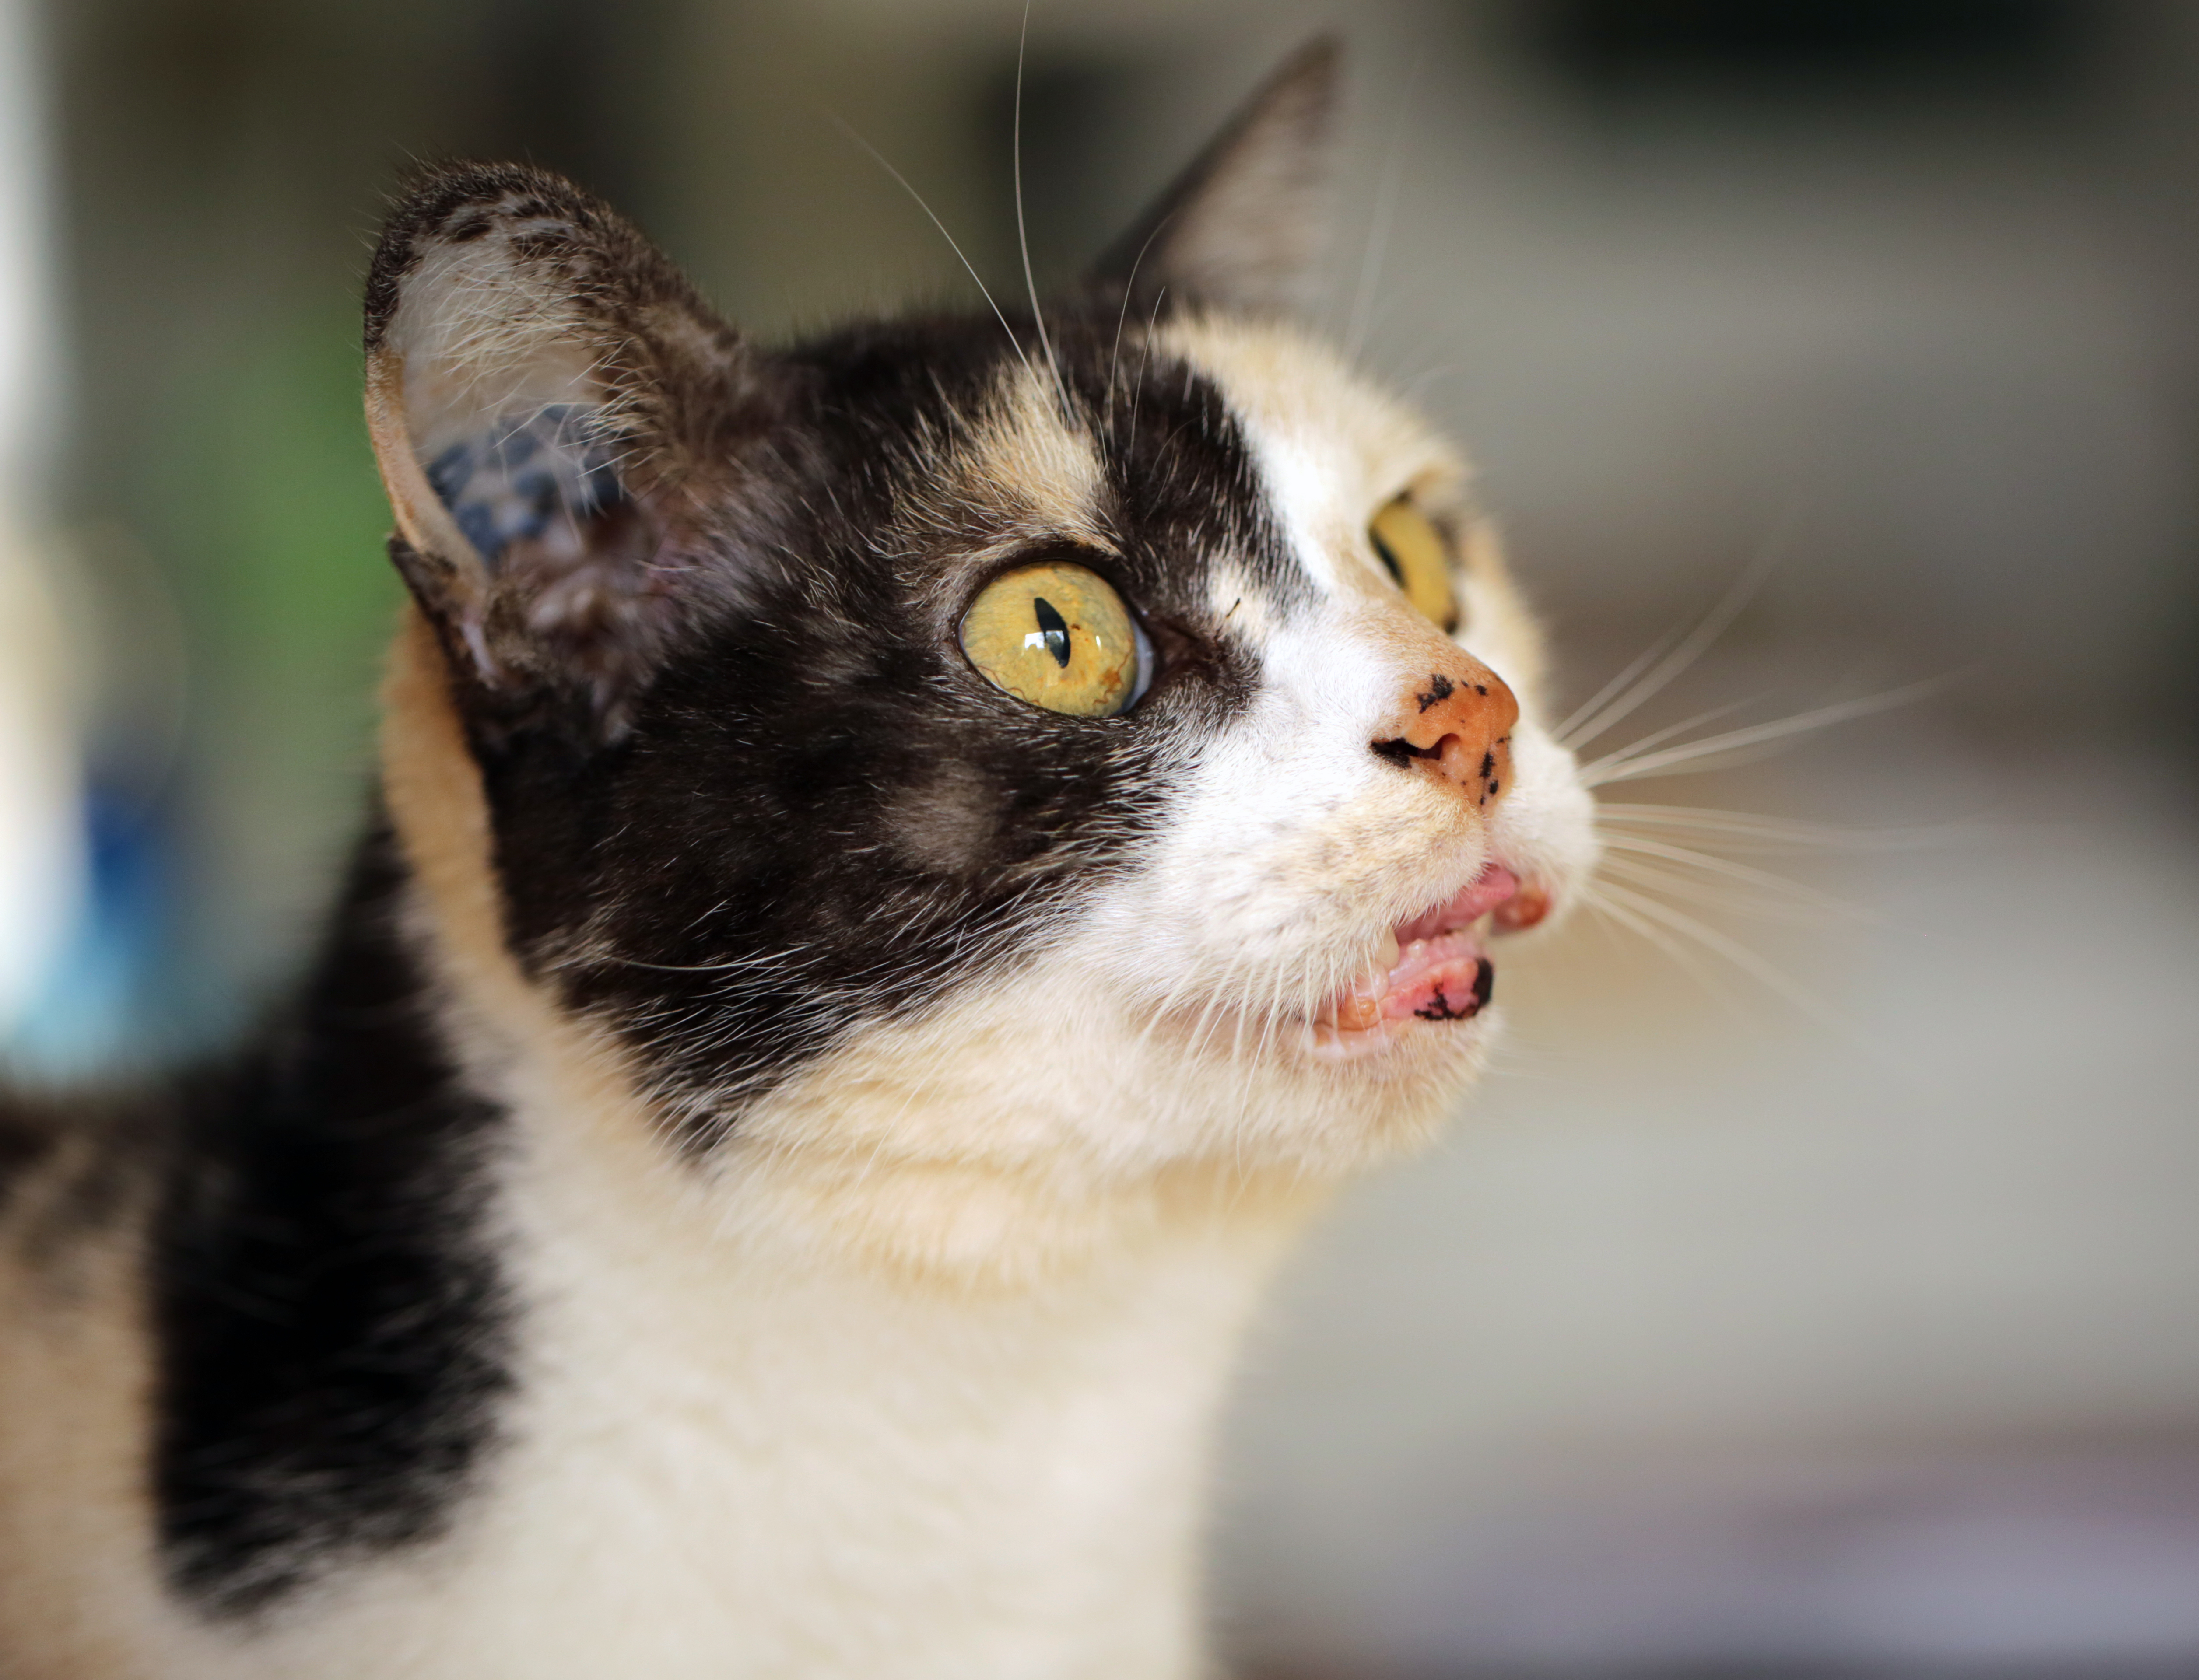
france, europe, kitten, cat, mammal, close up, nose, whiskers, skin, vertebrate, montpellier, katze, chatte, felissylvestris, european shorthair, small to medium sized cats, cat like mammal, domestic short haired cat